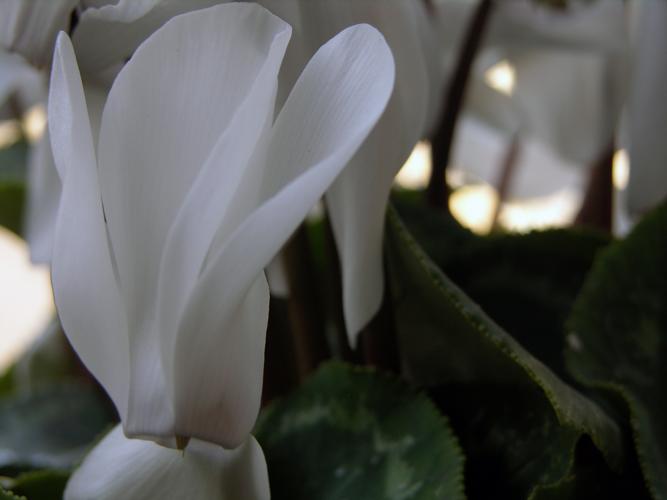
Label: cyclamen